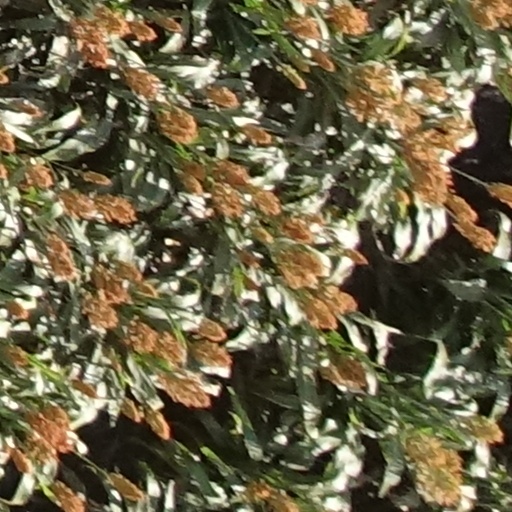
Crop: sorghum